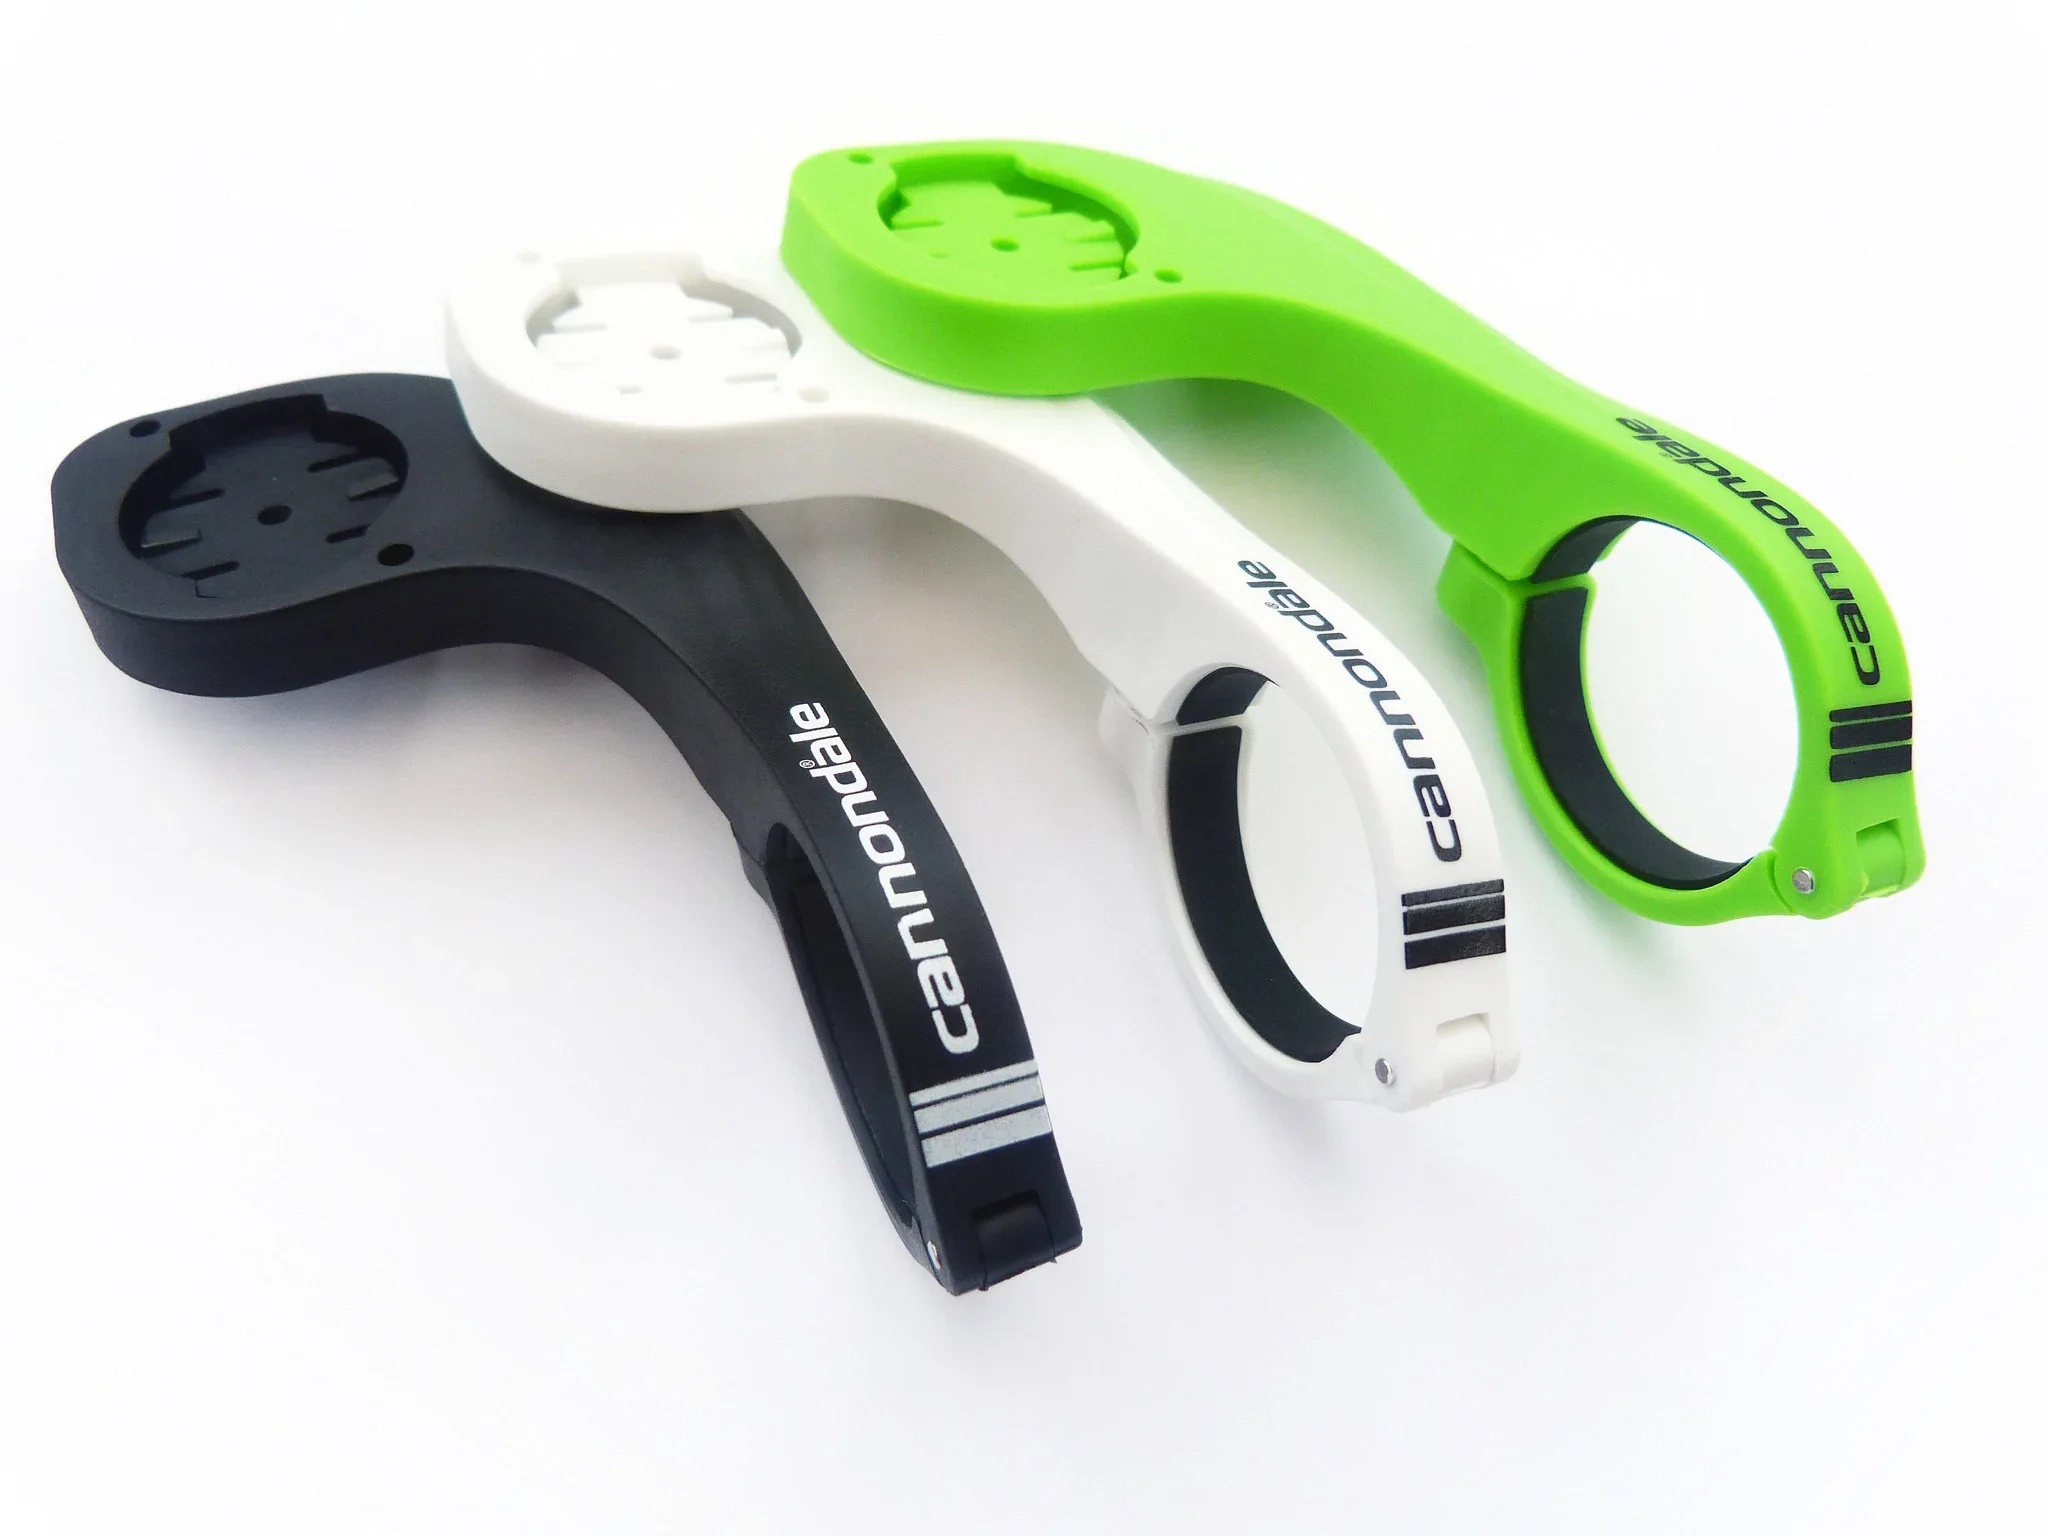
Cannondale Computer Mount
Brand: Cannondale
Category: Sporting Goods > Outdoor Recreation > Cycling > Bicycle Accessories > Bicycle Computer Accessories > Bicycle Computer Mounts